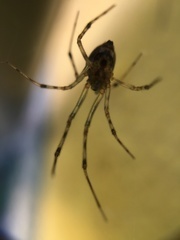
Species: Parasteatoda_tepidariorum